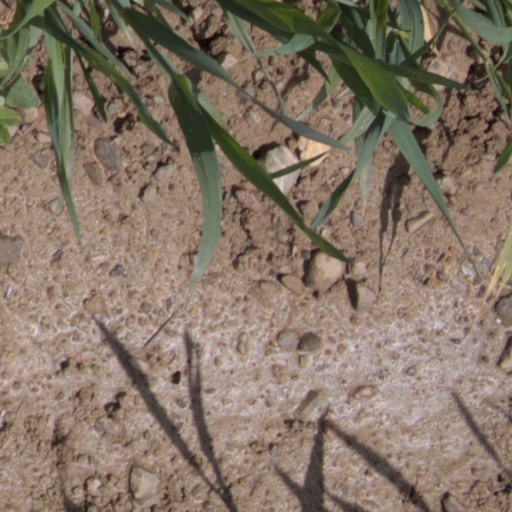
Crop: wheat